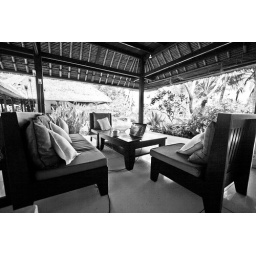
This is my open air office here at my home for the next month in Bali.